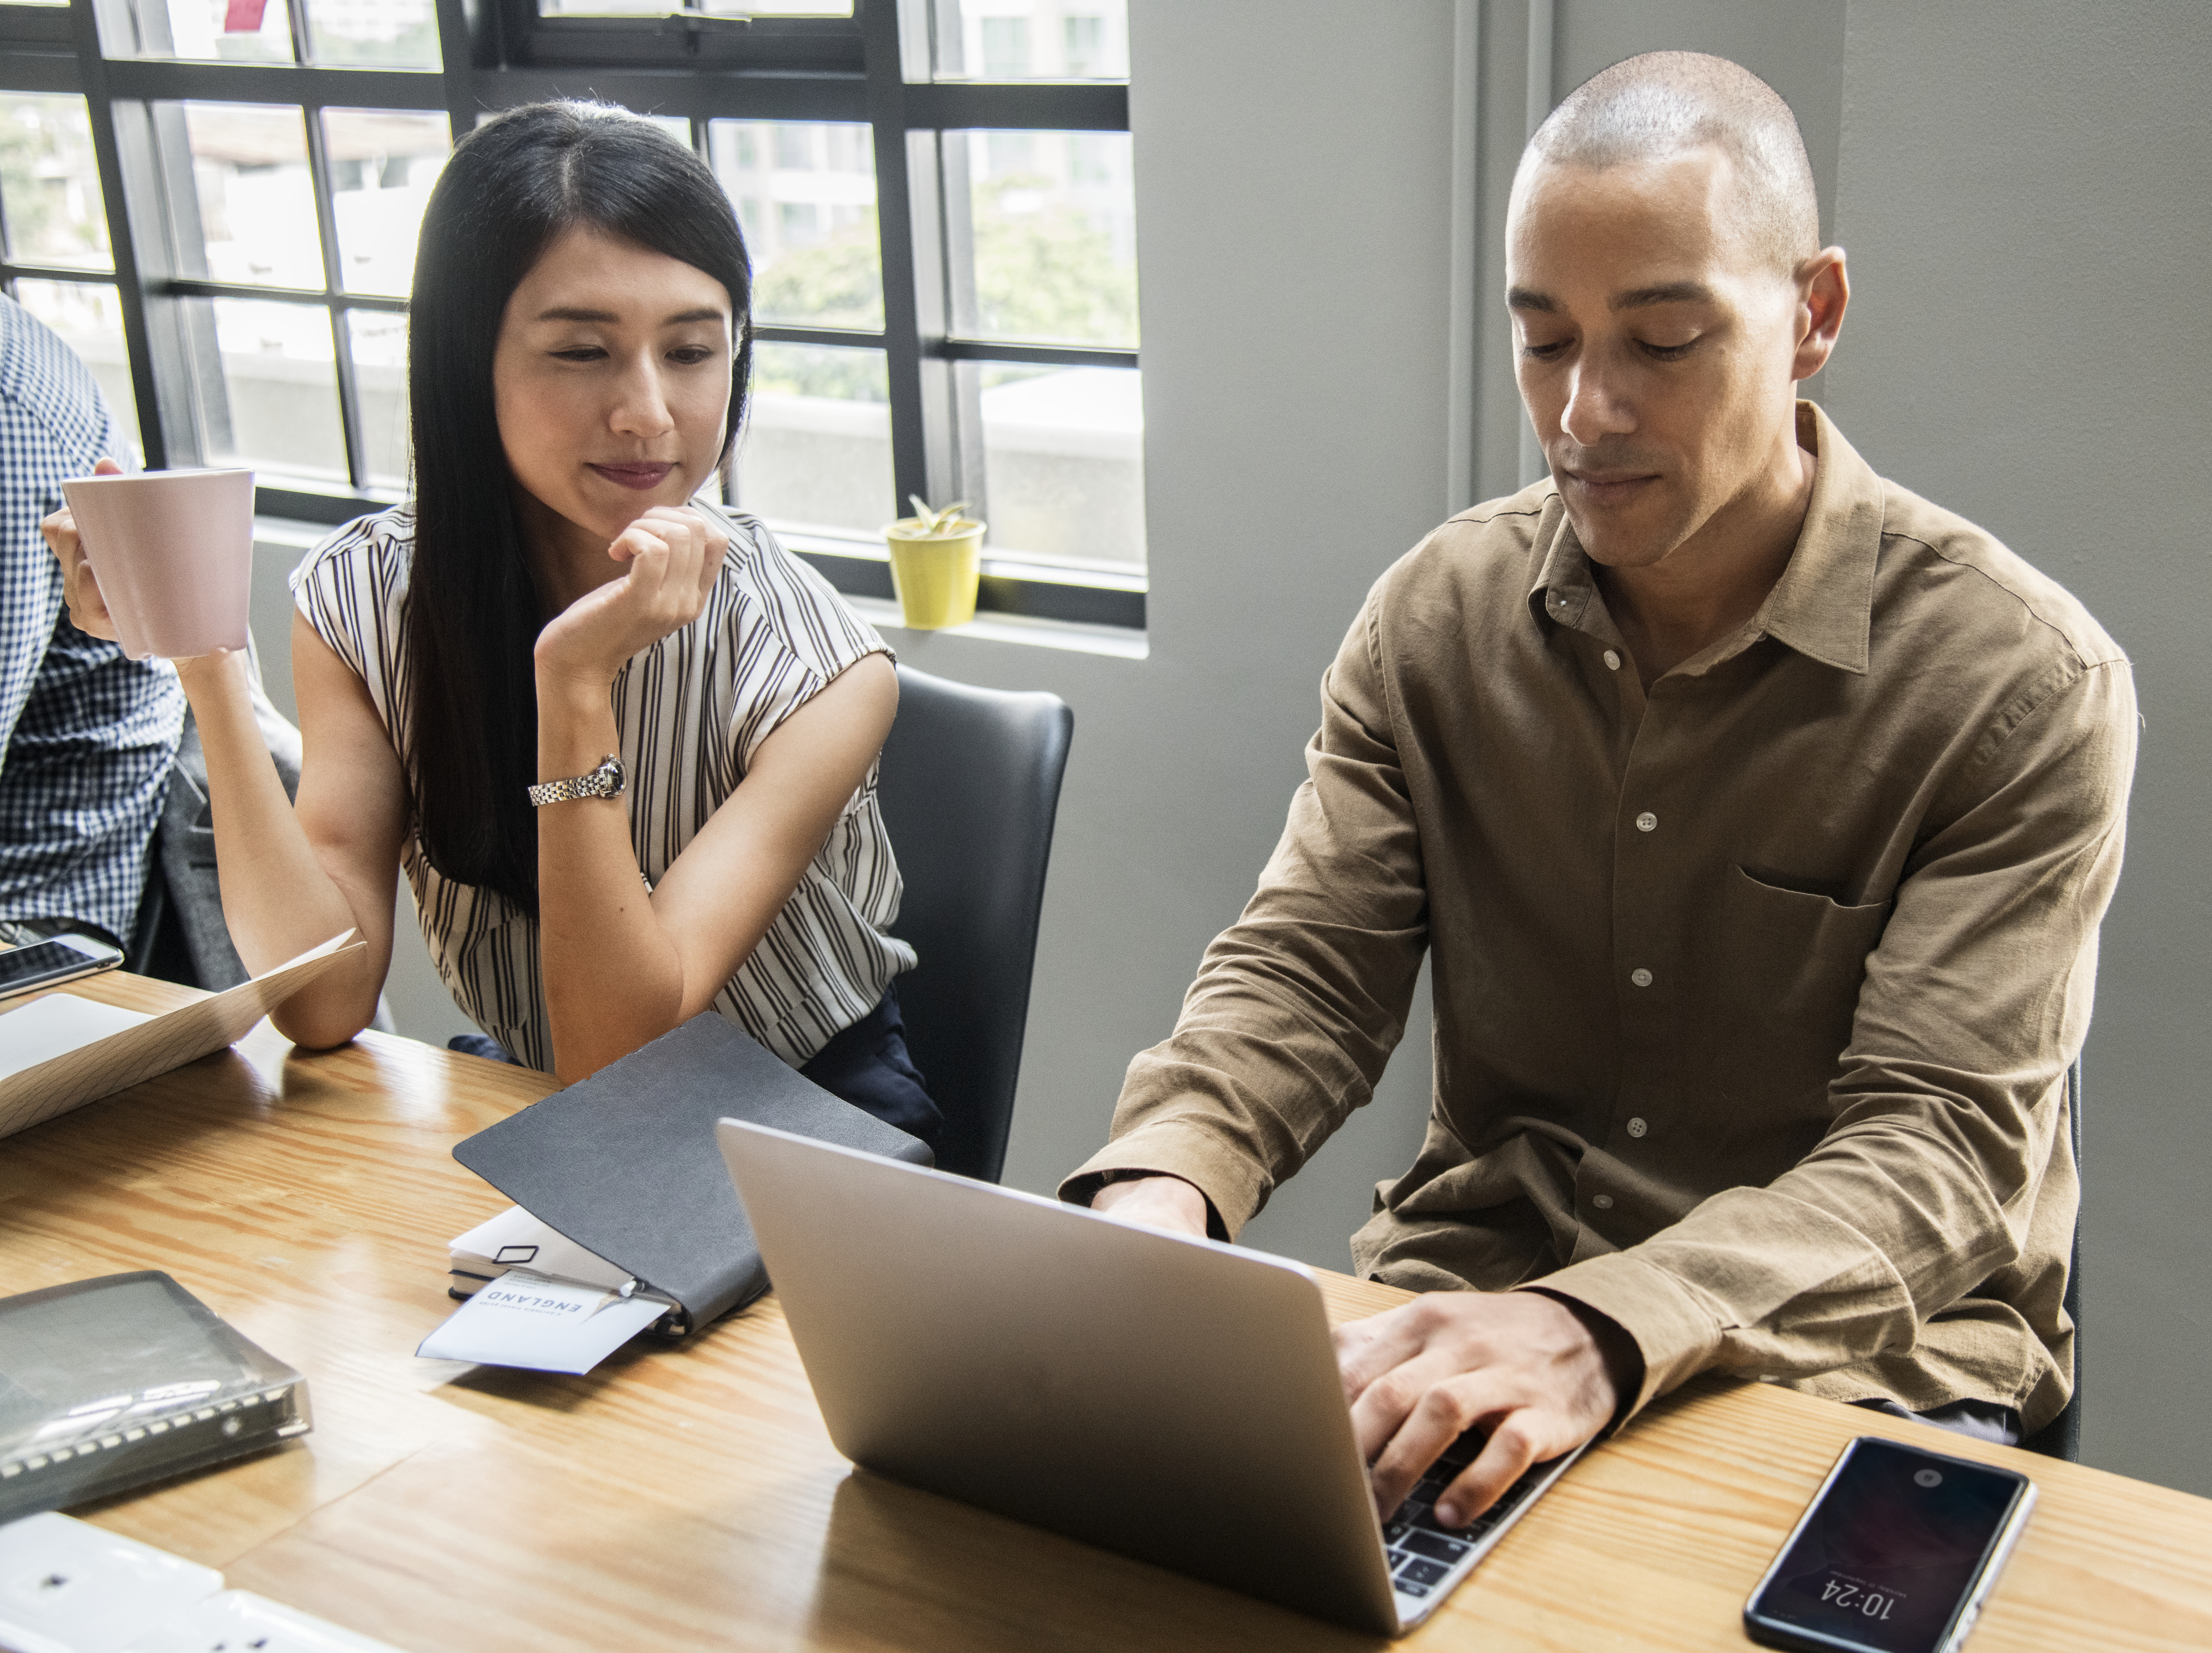
action, american, asian, beverage, brainstorming, business, caucasian, cheerful, coffee, collaboration, colleagues, communication, computer, connection, cup, digital device, discussion, diverse, drink, entrepreneur, european, expression, friends, group, japanese, korean, laptop, man, meeting, network, notebook, people, startup, strategy, takeaway, talking, team, teamwork, technology, together, two, vision, westerner, wireless, woman, work, working, workplace, workshop, workspace, electronic device, conversation